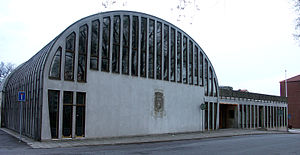
Eslöv / Galleri
Eslöv er en by i Skåne län, Sverige. Byen er centrum for Eslövs kommun.